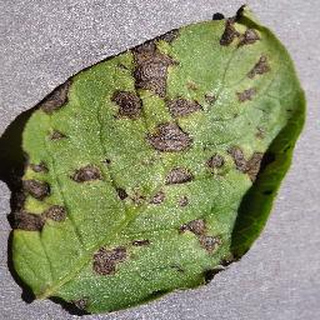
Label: potato_early_blight